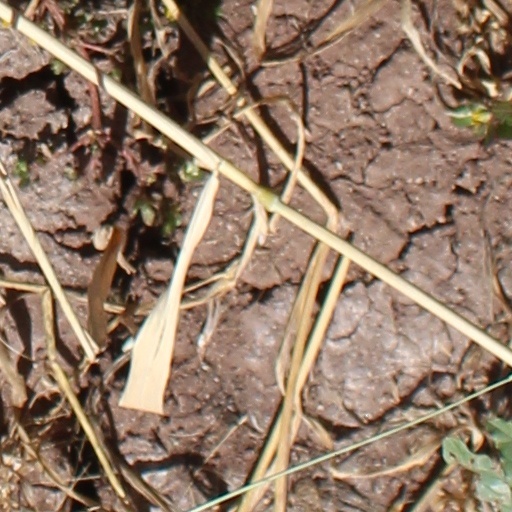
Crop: wheat